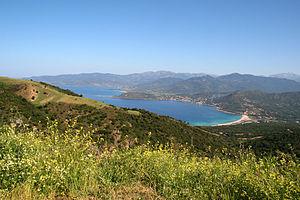
Calcatoggio France - Corse du Sud, le Golfe de la Liscia et la plage de Tiuccia vus depuis le col de S. Bastiano. Corsu: Calcatoghju Francia (Corsica suttana), Golfu di la Liscia è la piaghja di Tiuccia visitatu dipoi u bocca di San Bastianu.
Le bord de mer corse n'est pas partout accessible par route, tant s'en faut. Mais plusieurs routes en suivent de larges fragments, et d'autres s'en approchent dans des culs-de-sac parfois longs de dizaines de kilomètres. Mises bout à bout, ces routes du bord de mer corse totalisent plus de 600 kilomètres, arpentant les environs des 1 047 kilomètres de littoral de l'île.
Le golfe de Sagone est un golfe de la mer Méditerranée qui se situe en Corse, France.
Calcatoggio est une commune française située dans la circonscription départementale de la Corse-du-Sud et le territoire de la collectivité de Corse. Elle appartient à l'ancienne piève de Cinarca.